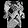
Label: Shirt